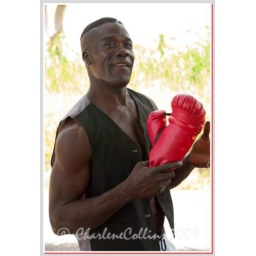
On the side of the road under a shady tree with the blazing hot sunshine providing a difficult lighting situation